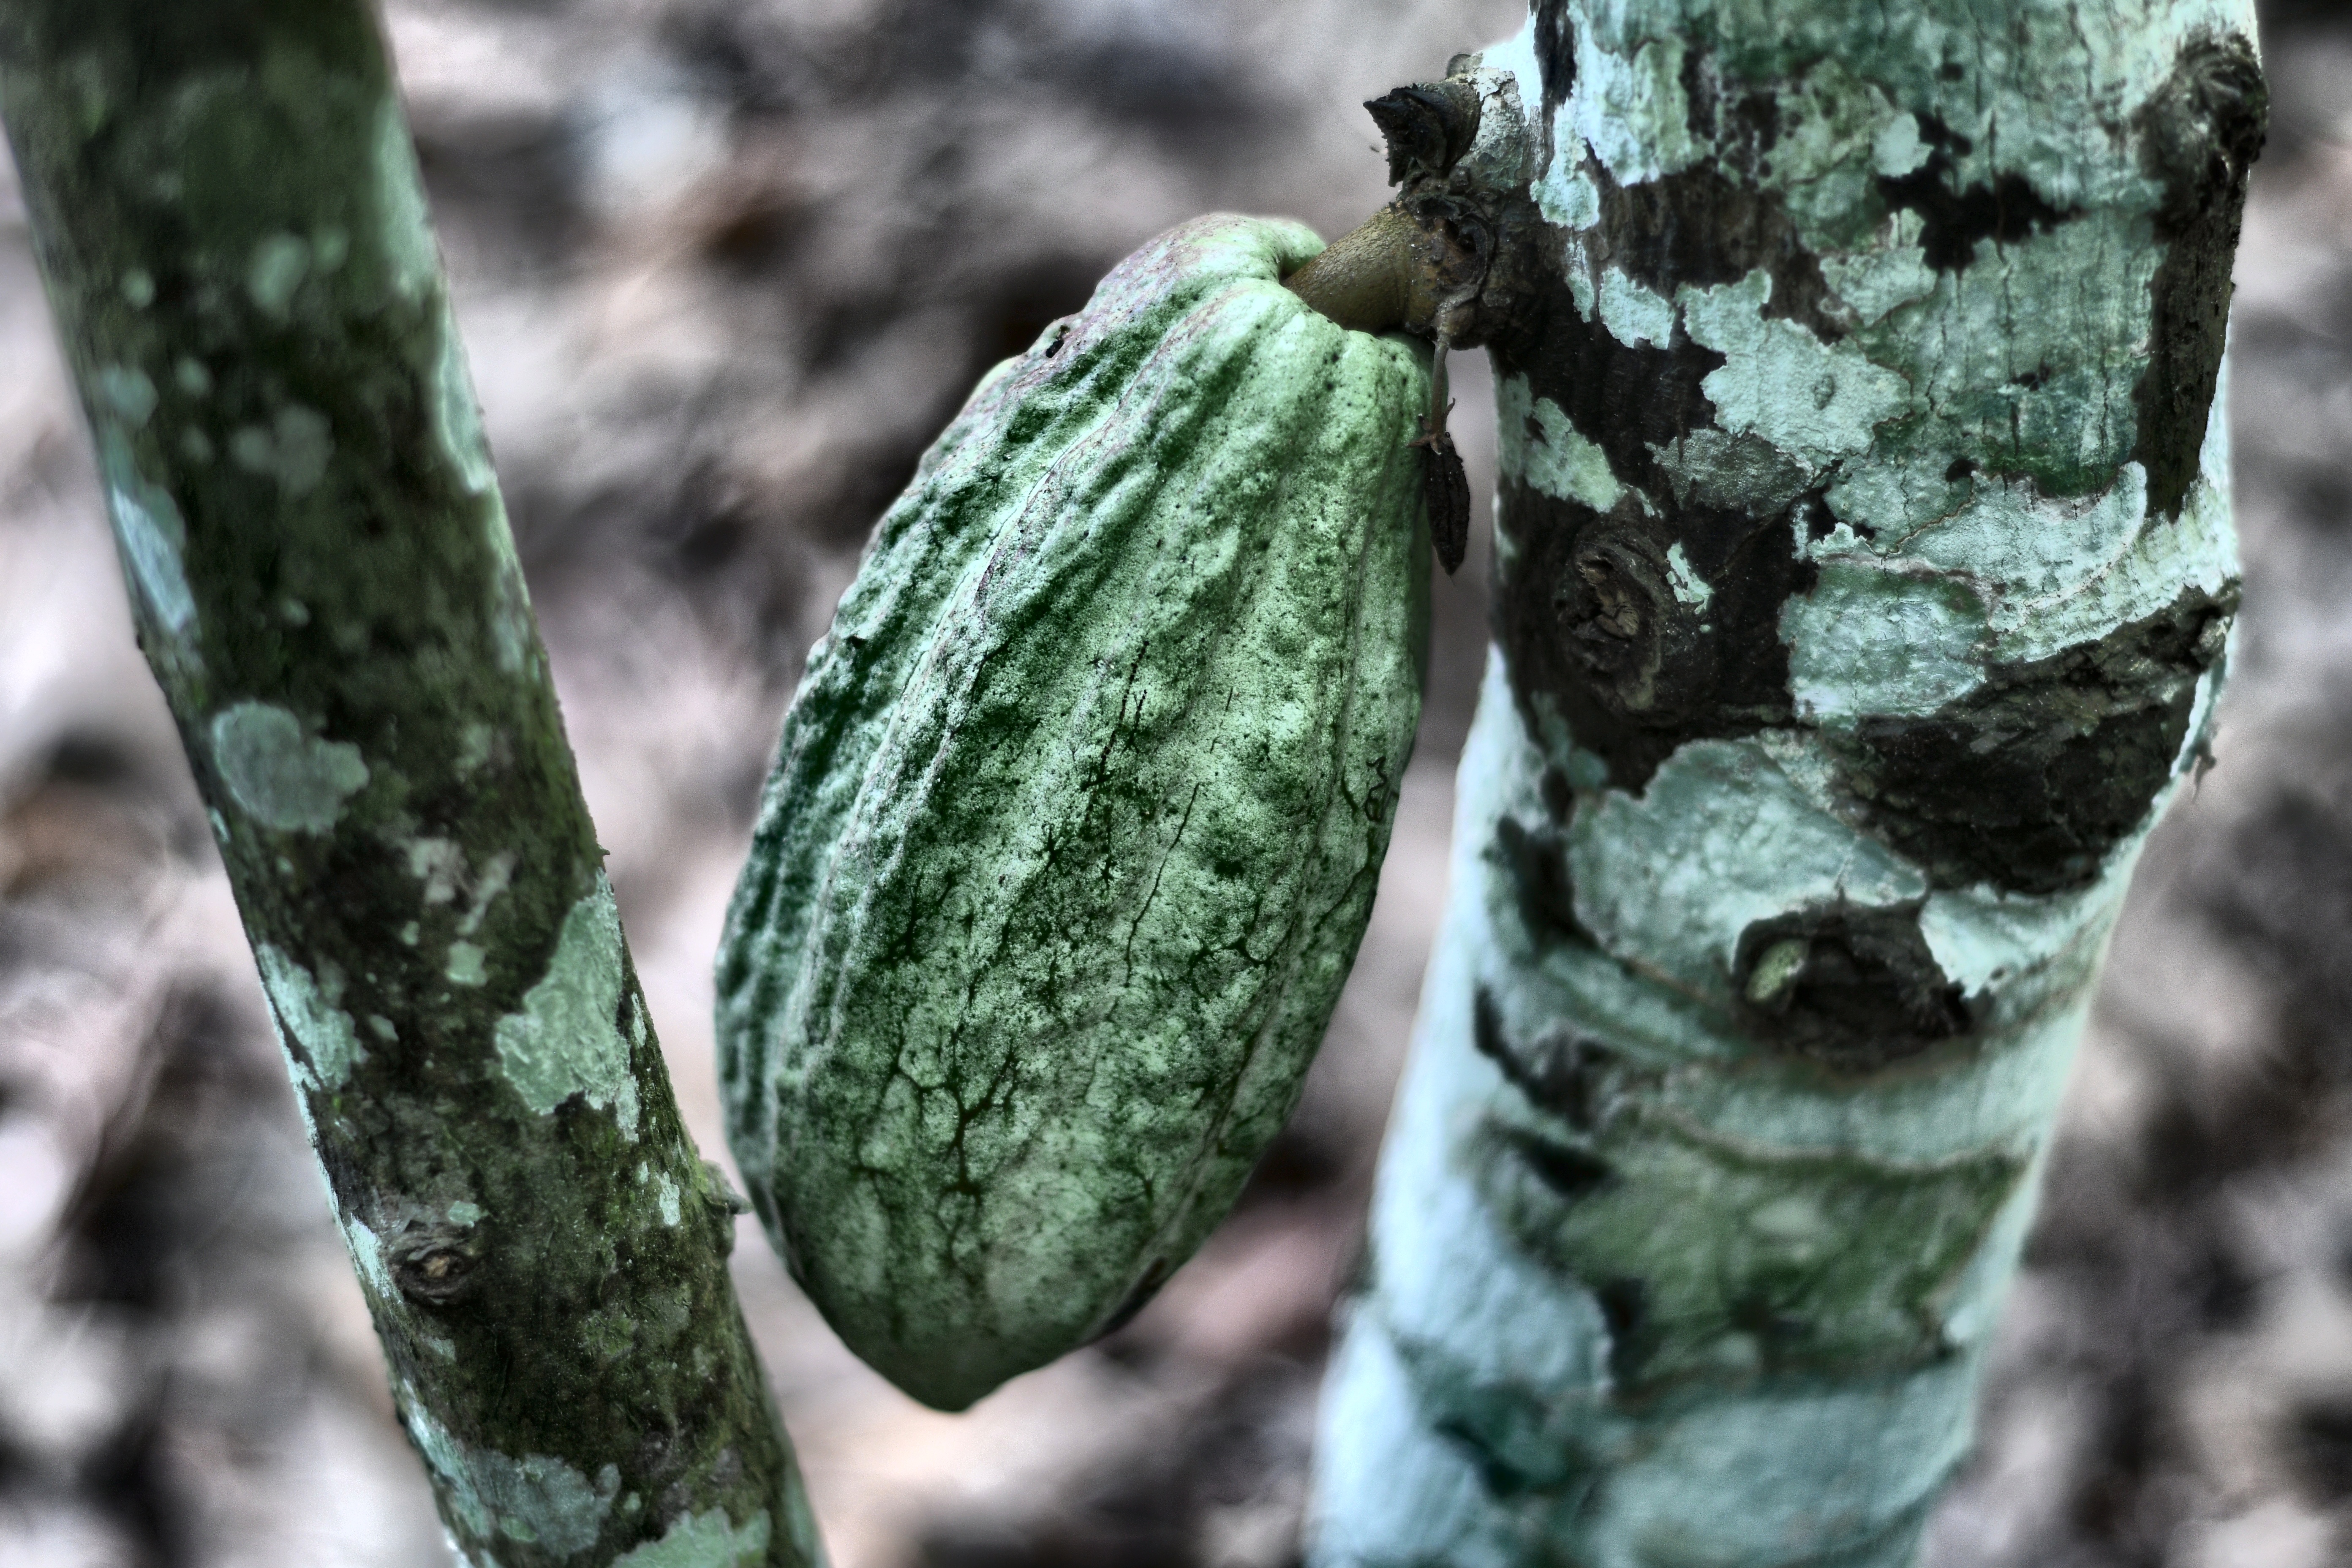
Maturity: unmature
Variety: Guiana